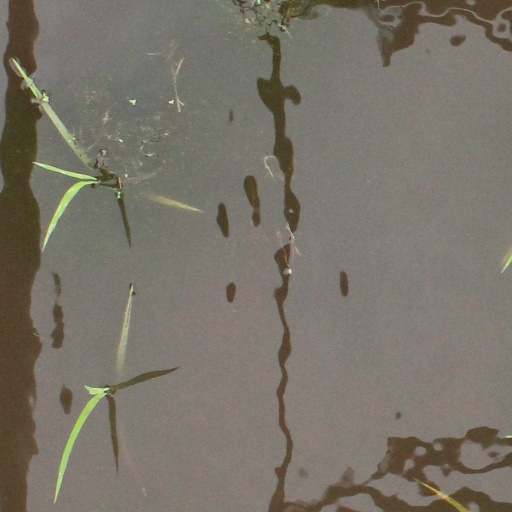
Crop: rice